Parkside Whispering Pines

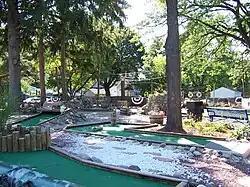
Parkside Whispering Pines, August 2012

Parkside Whispering Pines, once known as Tall Maples Miniature Golf Course, is a miniature golf course and national historic district located at the hamlet of Sea Breeze in the Town of Irondequoit in Monroe County, New York. It was built in 1930 and is a rare surviving example of a miniature golf course that dates from the sport's first period of broad based popularity.